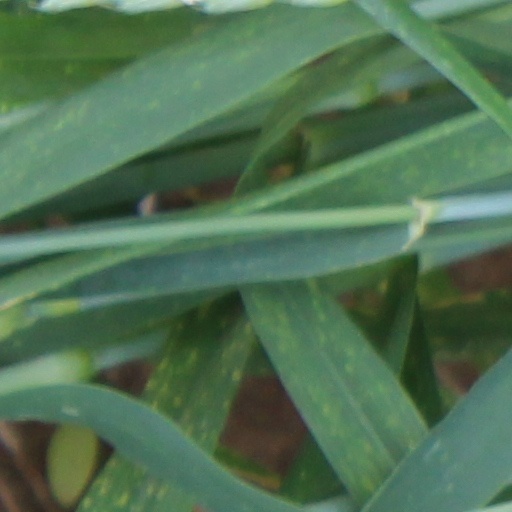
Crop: wheat